List of birds of Maryland

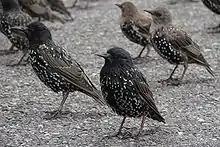
European starling

The mimids are a family of passerine birds which includes thrashers, mockingbirds, tremblers, and the New World catbirds. These birds are notable for their vocalization, especially their remarkable ability to mimic a wide variety of birds and other sounds heard outdoors. The species' appearance tends towards dull grays and browns in plumage. Five species have been recorded in Maryland.